LI-900

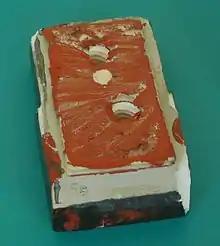
A used tile from "Atlantis"

As a result of optimizing its thermal properties, overall strength was reduced. The tile was therefore not suitable to be used in high-stress areas such as around the landing gear doors and windows. To solve this, a higher strength version of the LI-900 material was produced, with a bulk density of 352.4 kg/m (22 lb/ft), which was called the LI-2200. This tile provided the strength and insulating properties, but with a considerable weight penalty.